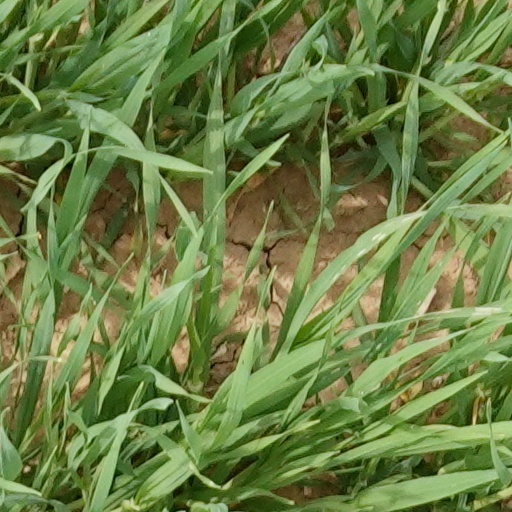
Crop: wheat